AEK B.C.

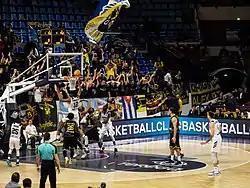
AEK fans in an away game against Élan Béarnais

On 16 February 2020, AEK won the 2020 Greek Cup final against Promitheas Patras, by a score of 61–57, at Heraklion Indoor Sports Arena, on the island of Crete. It was AEK's second national top-tier title in two years. On 4 October 2020, AEK lost by 85–74 from the Spanish side San Pablo Burgos in the 2019–20 FIBA Champions League final that was held in the Nikos Galis Olympic Indoor Hall of Athens. This was the second FIBA Champions League final in three years for AEK Athens. The team also holds the FIBA Champions League highest attendance record, as 17,984 fans attended the 2017–18 FIBA Champions League final in the Nikos Galis Olympic Indoor Hall. The 2020s opened a new chapter for AEK B.C., with the club remaining a strong force in Greece and Europe. In 2020–21, AEK reached the Greek Cup final and the Basketball Champions League semifinals, solidifying its place among the country's top teams.